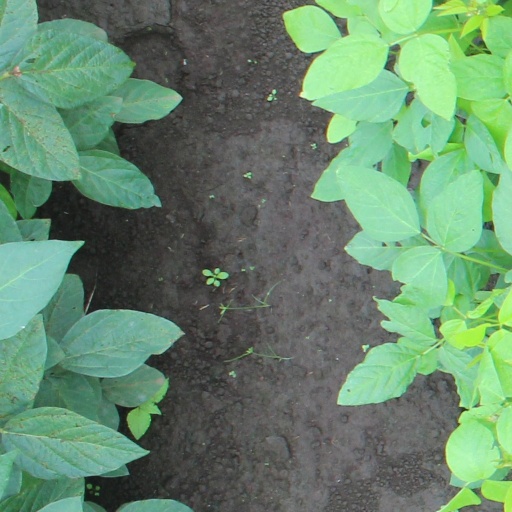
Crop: soybean